Sinjar Resistance Units

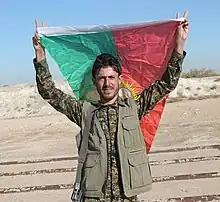
A Sinjar Resistance Units fighter carries the militia's flag

The militia was formed in Iraq in 2007 to protect Yazidis in Iraq in the wake of attacks by Sunni Islamist insurgents as the Malik Al-Tawus Troop. The Sinjar Resistance Units took part in the August 2014 Northern Iraq offensive, killing at least 22 fighters of the Islamic State and destroying five armored vehicles in the vicinity of the Sinjar Mountains.